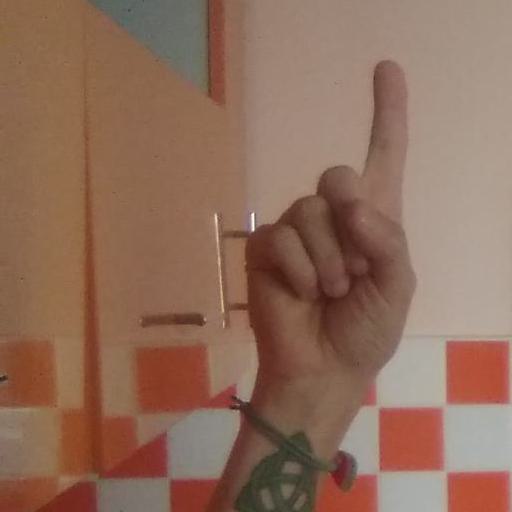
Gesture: one